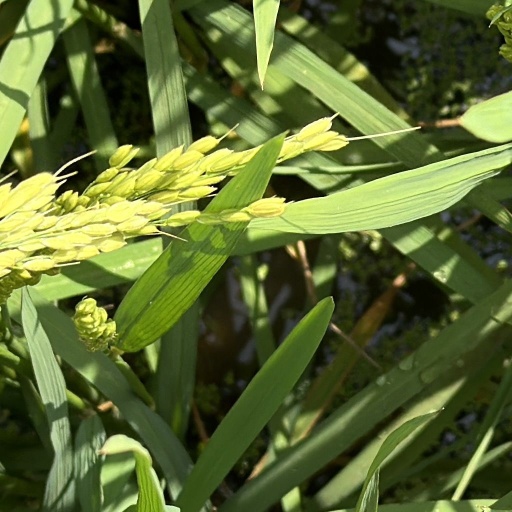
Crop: rice